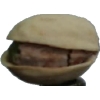
Label: pistachio